Alice Vickery

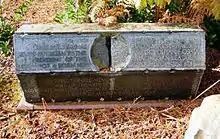
The grave of Alice Vickery in Brookwood Cemetery

In 1921 Vickery resigned from her position as president of the Malthusian League due to ill health. She moved to Brighton in 1923 to be near her elder son. She regularly addressed meetings of the local branch of the Women's Freedom League and became president.